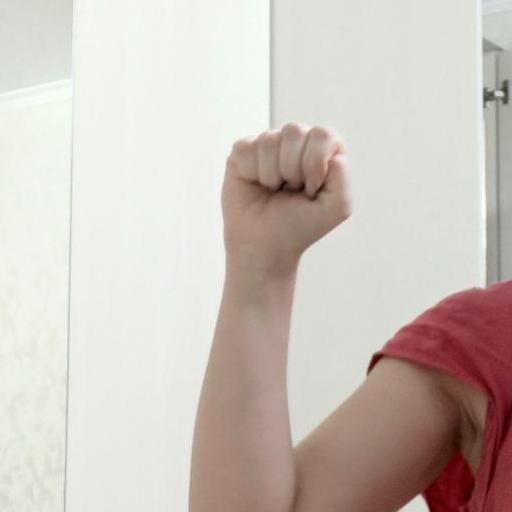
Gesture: fist